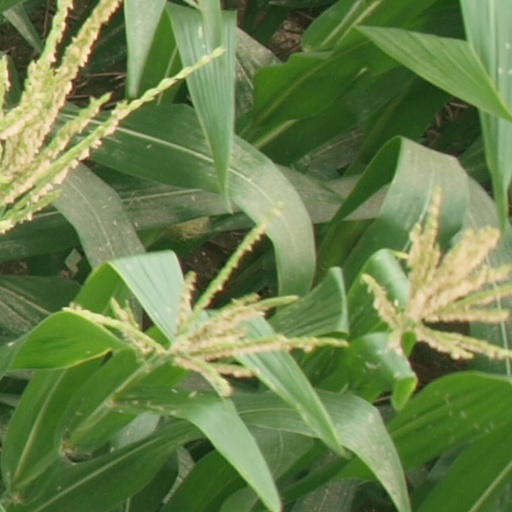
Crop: maize; corn